Question: Where are they sitting?
Tambaya: A ina suke zaune?
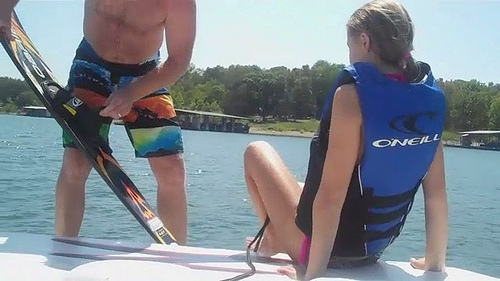
Answer: On the boat.
Amsa: Kan jirgin ruwa.